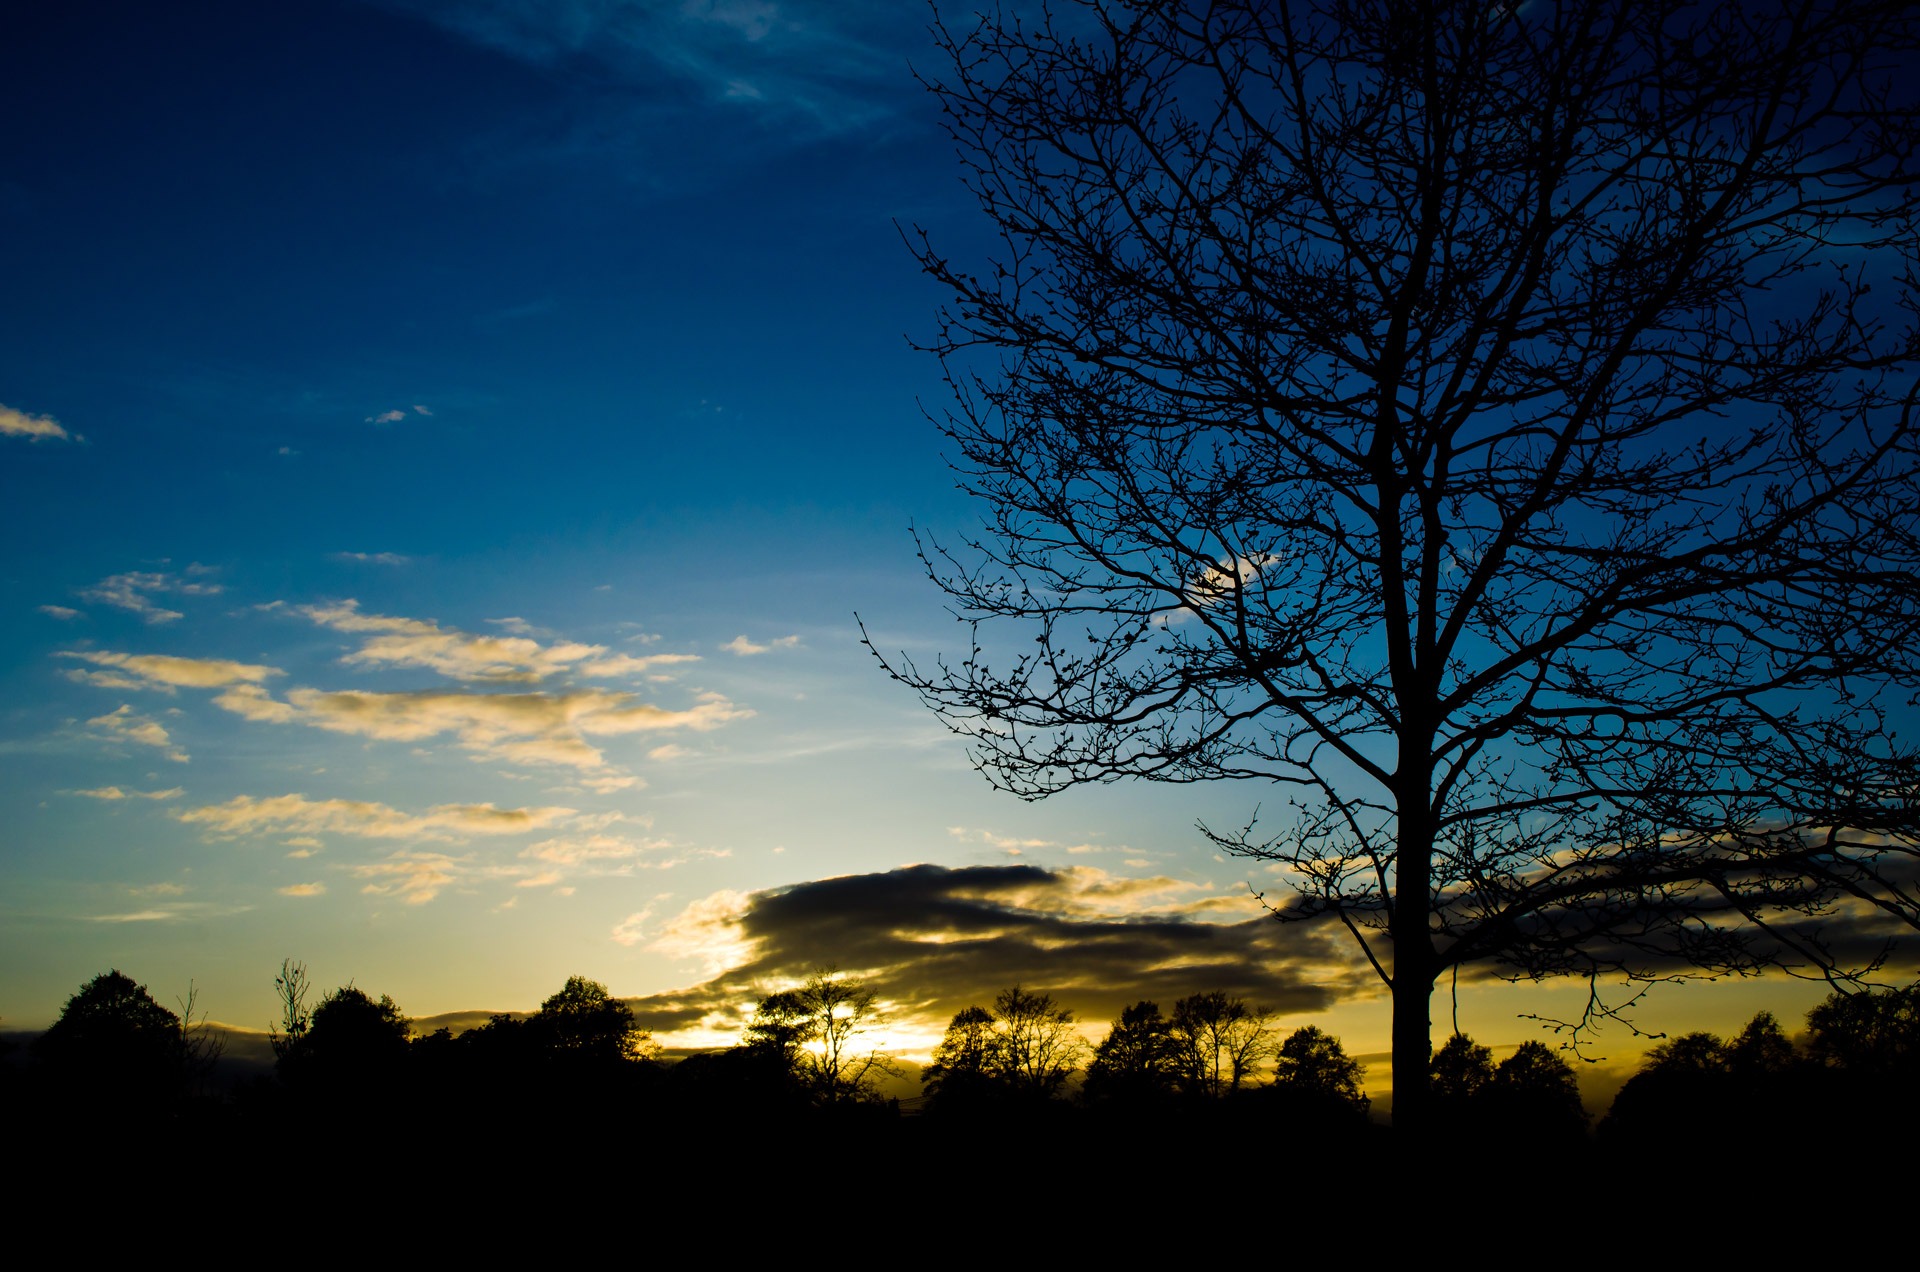
tree, nature, horizon, branch, cloud, plant, sky, sun, sunrise, sunset, field, night, sunlight, morning, dawn, atmosphere, dusk, evening, spring, red, savanna, plain, trees, clouds, seasons, afterglow, atmospheric phenomenon, woody plant